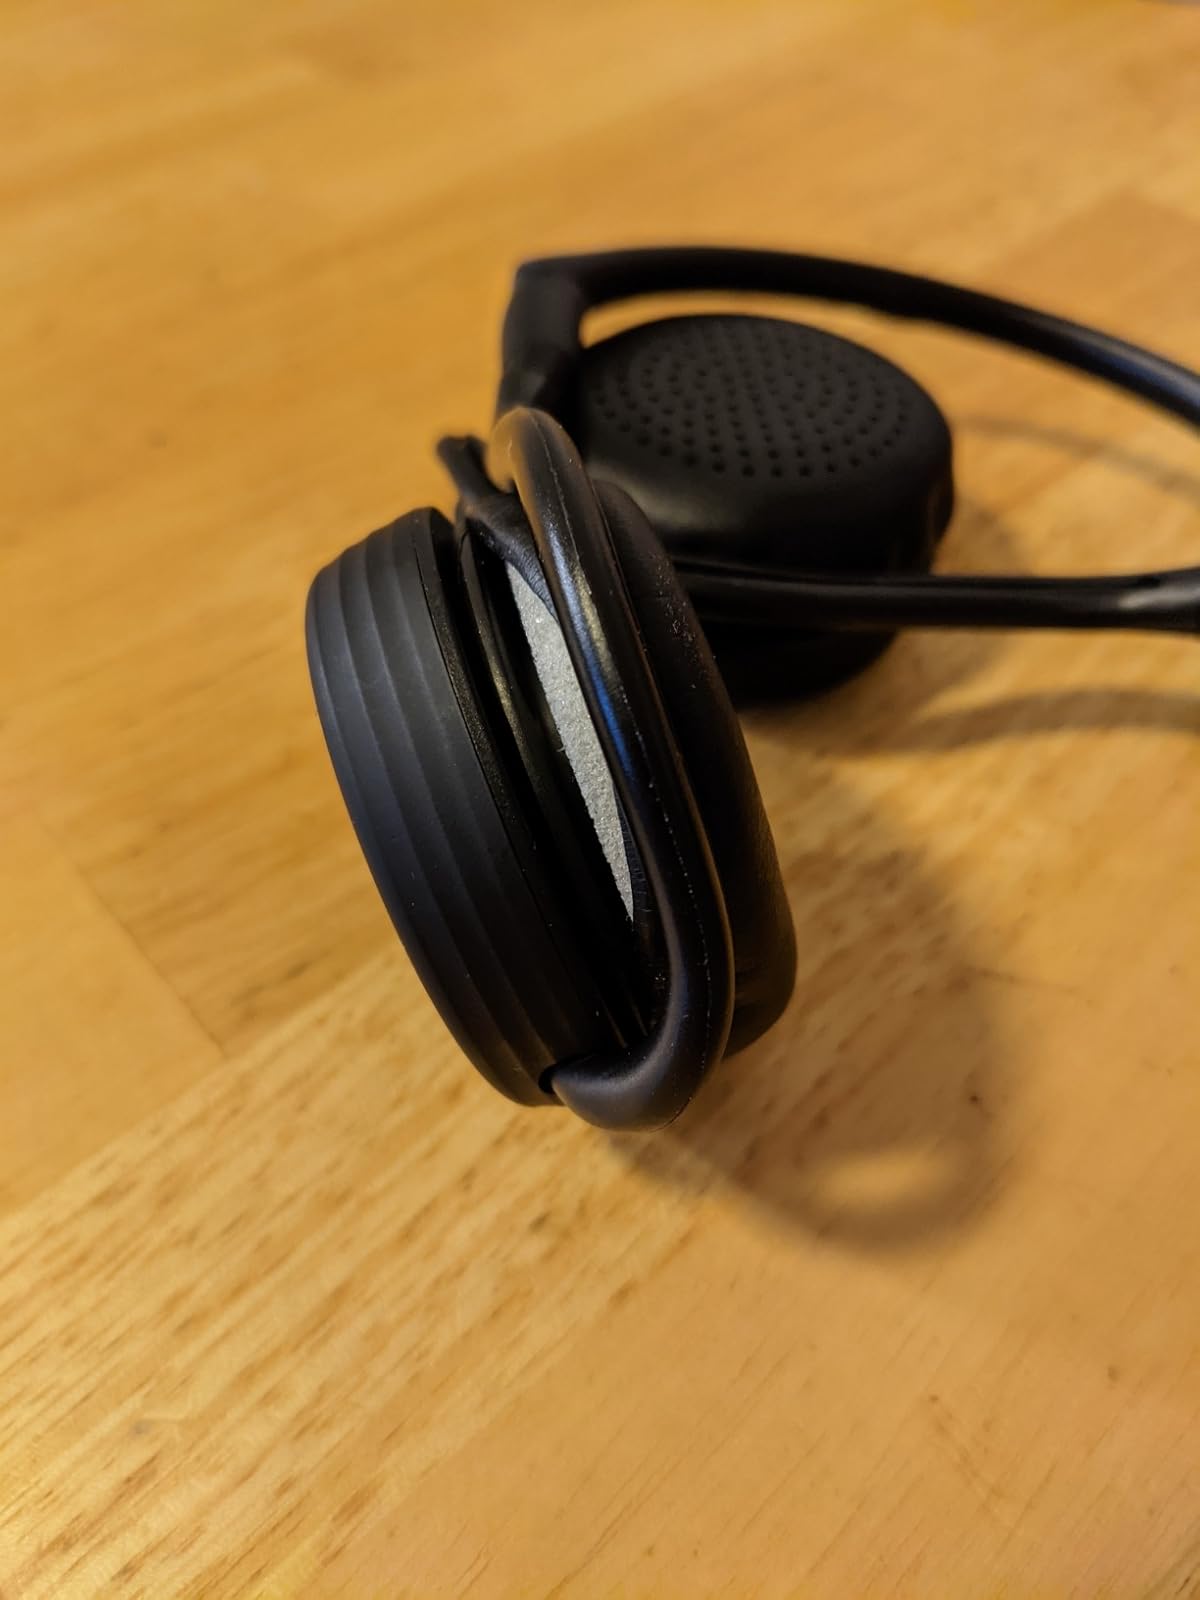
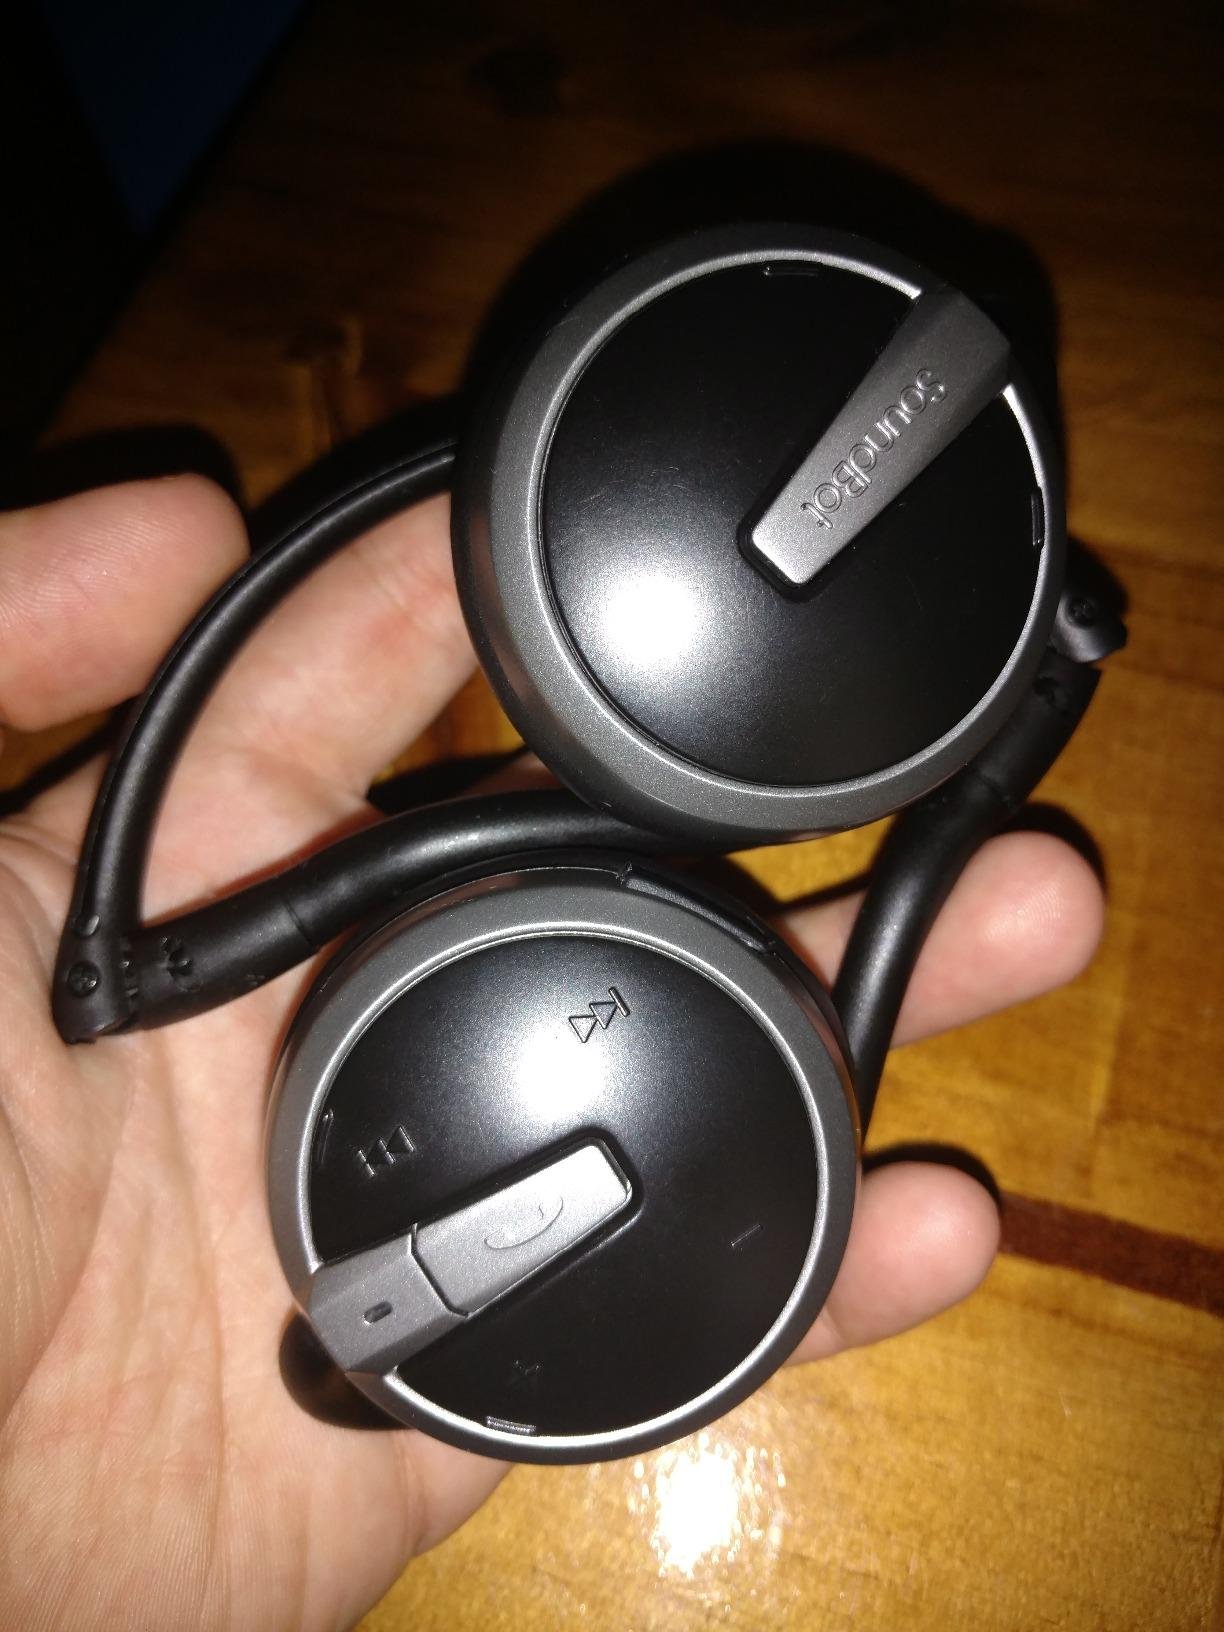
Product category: headphones
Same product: no